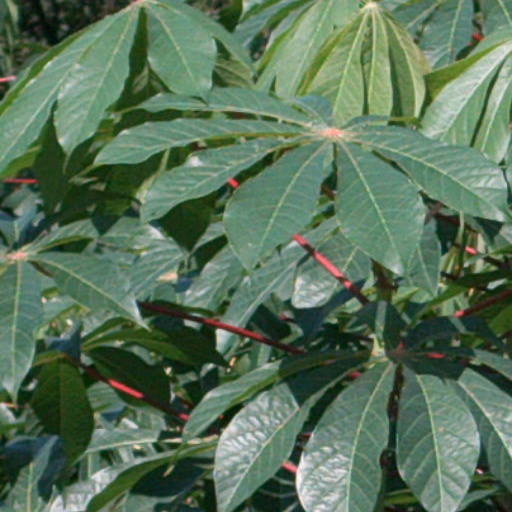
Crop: cassava